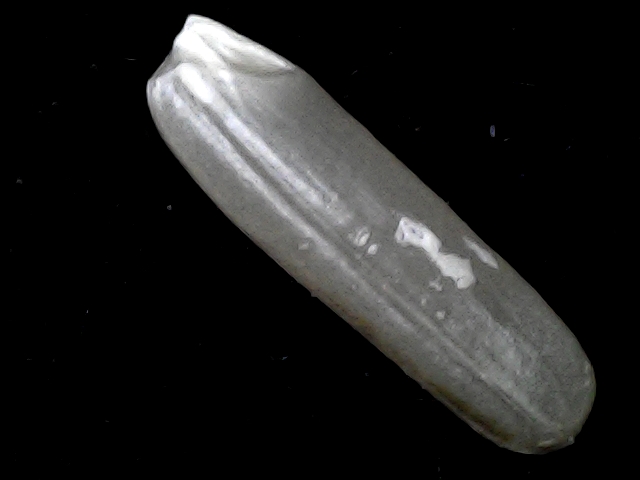
Rice variety: BD57